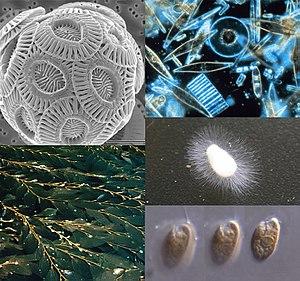
Les Chromalveolata réunissent les Alvéolés et les Chromistes dans un taxon dont le caractère monophylétique est contesté. Sa compréhension dépend de l'analyse qu'on a de la ou des endosymbioses chloroplastiques. Les Chromistes ont été élevés au rang de règne par T. Cavalier-Smith et donc distingués des autres Protistes ainsi que des Algues, dont ils comportent plusieurs lignées. Le groupe pourrait être proche des Plantes ou des Rhizaria, en tout ou en partie.